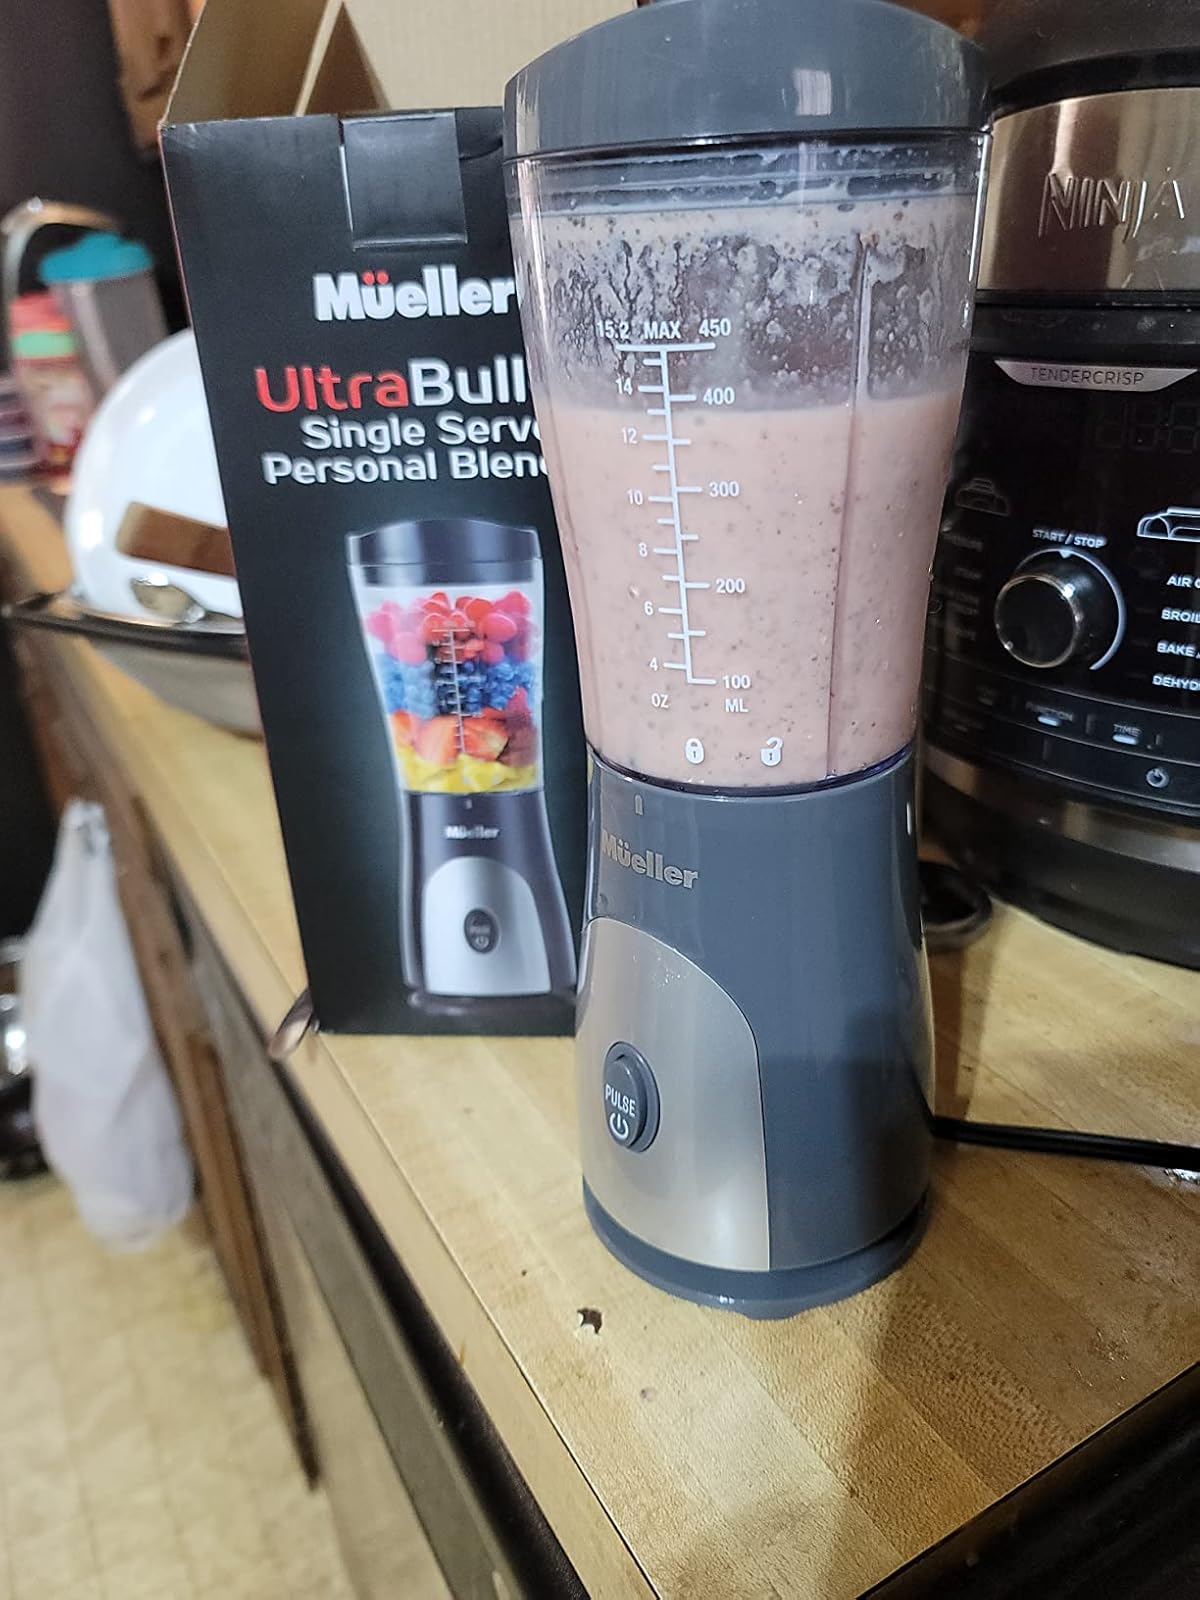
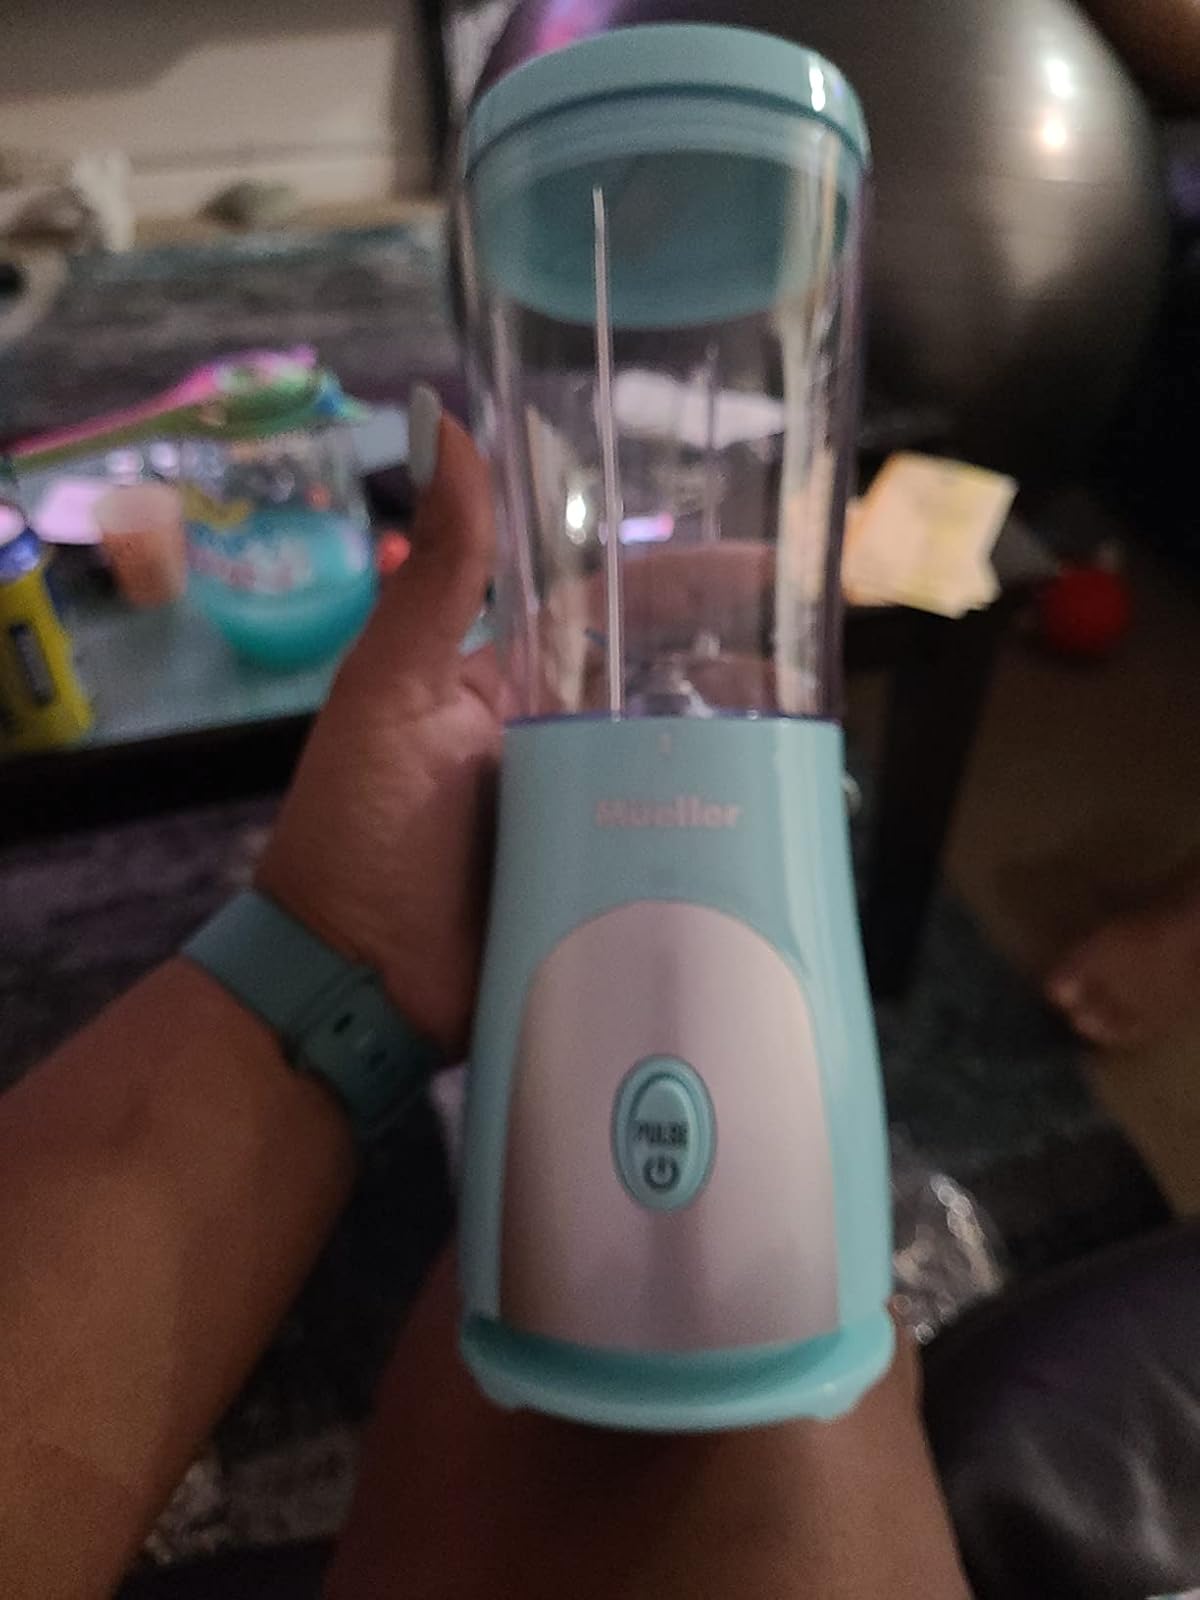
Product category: items_blender
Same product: no